Leonid Plyushch

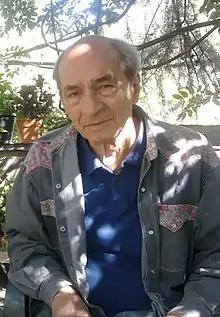
Leonid Plyushch (1939-2015) in Bessèges (France) in 2013

Plyushch became a member of the Ukrainian Helsinki Group in 1977, promoting human rights in his native Ukraine.